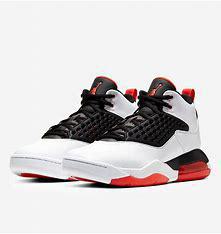
Brand: Jordan
Model: Maxin 200